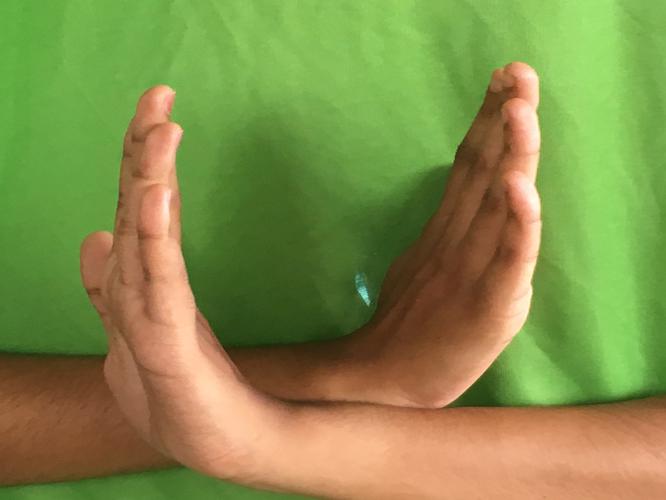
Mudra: Swastikam
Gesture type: double_hand